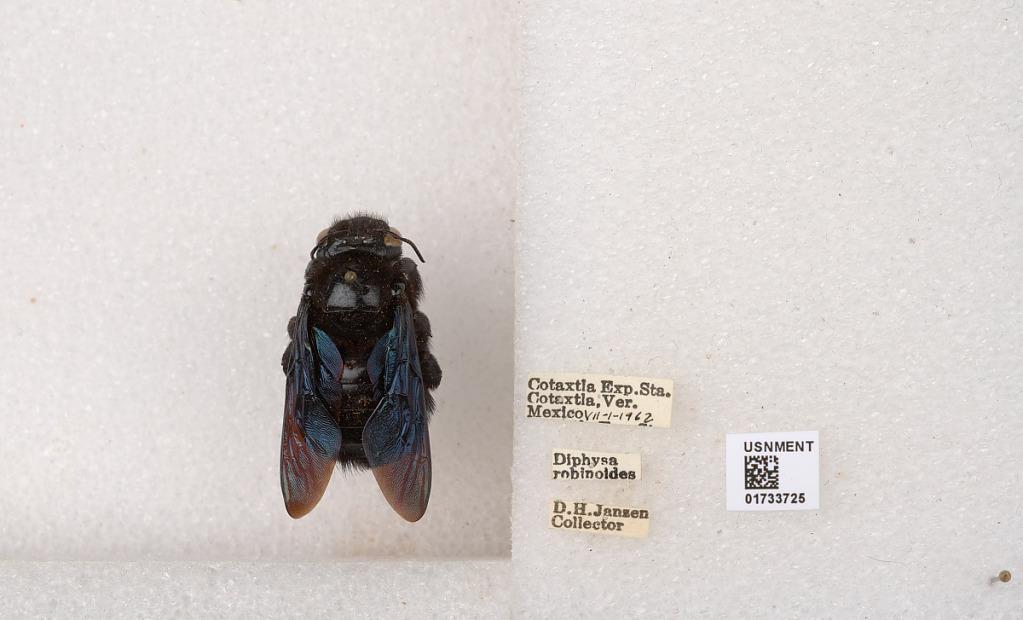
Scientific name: Xylocopa (Megaxylocopa) fimbriata Fabricius
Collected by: D. Janzen
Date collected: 1962-7-1
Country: Mexico
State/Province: Veracruz
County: Cotaxtla
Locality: Cotaxtla Exp. Sta.